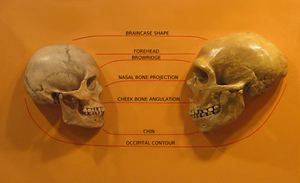
Selon la théorie de l'origine multirégionale de l'homme moderne, ou de continuité avec hybridation, proposée et défendue depuis 1984 par l'américain Milford H. Wolpoff, l'évolution de l'homme jusqu'à nos jours se serait faite à partir d'Homo ergaster, apparu il y a environ 2 millions d'années en Afrique, et se serait déroulée au sein d'une espèce humaine unique présente dans les différentes régions du monde sous des formes diverses. Le chemin d'évolution vers l'Homme moderne ne se serait pas fait par sélection de groupe et remplacements successifs de populations, mais par une évolution à foyers multiples diffusée par de nombreux croisements entre populations et jalonnée par la sélection individuelle. Parfois nommée Out of Nowhere, cette théorie propose un « grand métissage » entre les différentes populations humaines de la planète depuis 2 millions d'années.